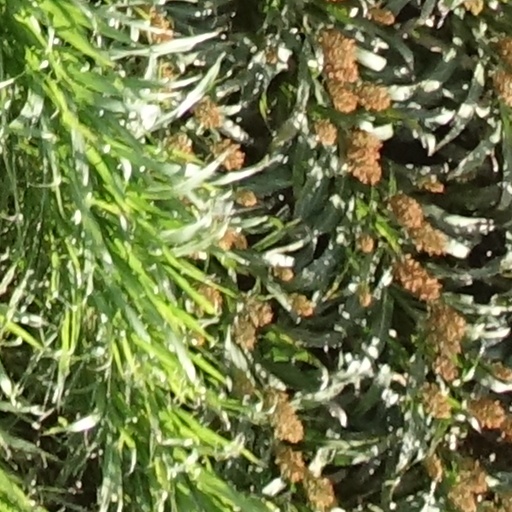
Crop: sorghum